Muchundi Mosque

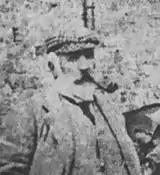
William Logan was the first person to understand the significance of the Muchundi Mosque kinscription

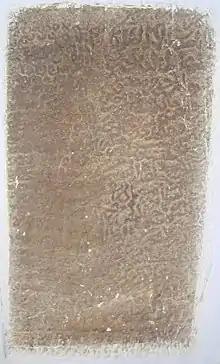
Muchundi inscription. The left portion contains Vattezhuthu characters (Old Malayalam) and the right portion contains Arabic characters

William Logan, former Collector and Magistrate of Malabar District, made a reference to the Muchundi inscription in his manual "Malabar" (1887). Logan called the mosque "Machchinde Mosque". The inscription was eventually deciphered by historians M. G. S. Narayanan, M. R. Raghava Warrier and Kunhu Muhammed.